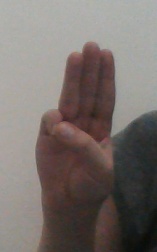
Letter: thaa